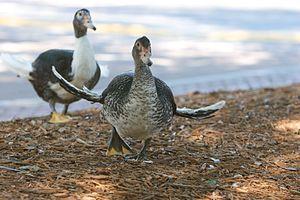
L' Aile d'ange, aussi connu sous le nom d'aile d'avion, est un syndrome qui touche d'abord les oiseaux aquatiques tels que les oies et les canards. Ce syndrome se traduit par une déformation de l'aile dont la dernière articulation pointe vers les côtés extérieurs au lieu de se prolonger le long du corps. Il apparaît plus souvent chez les mâles que chez les femelles. On a pu aussi l'observer chez les autours, les outardes et des oiseaux tels que les perruches ondulées, les Aras, et les conures.